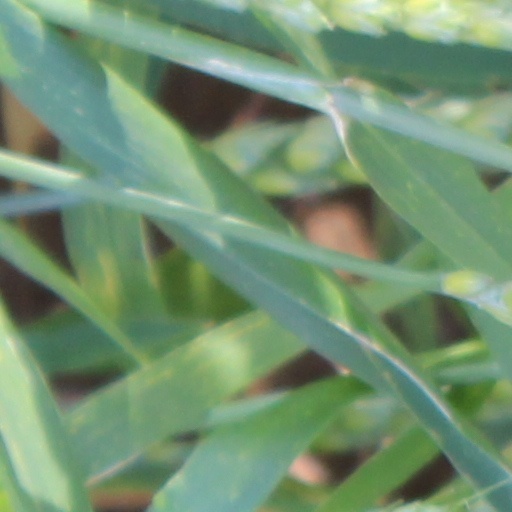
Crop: wheat